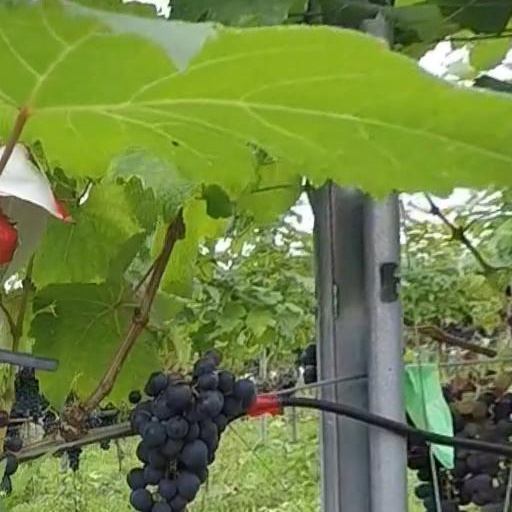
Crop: grape